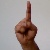
The image shows a hand gesture representing the letter 'D' in Indian Sign Language.